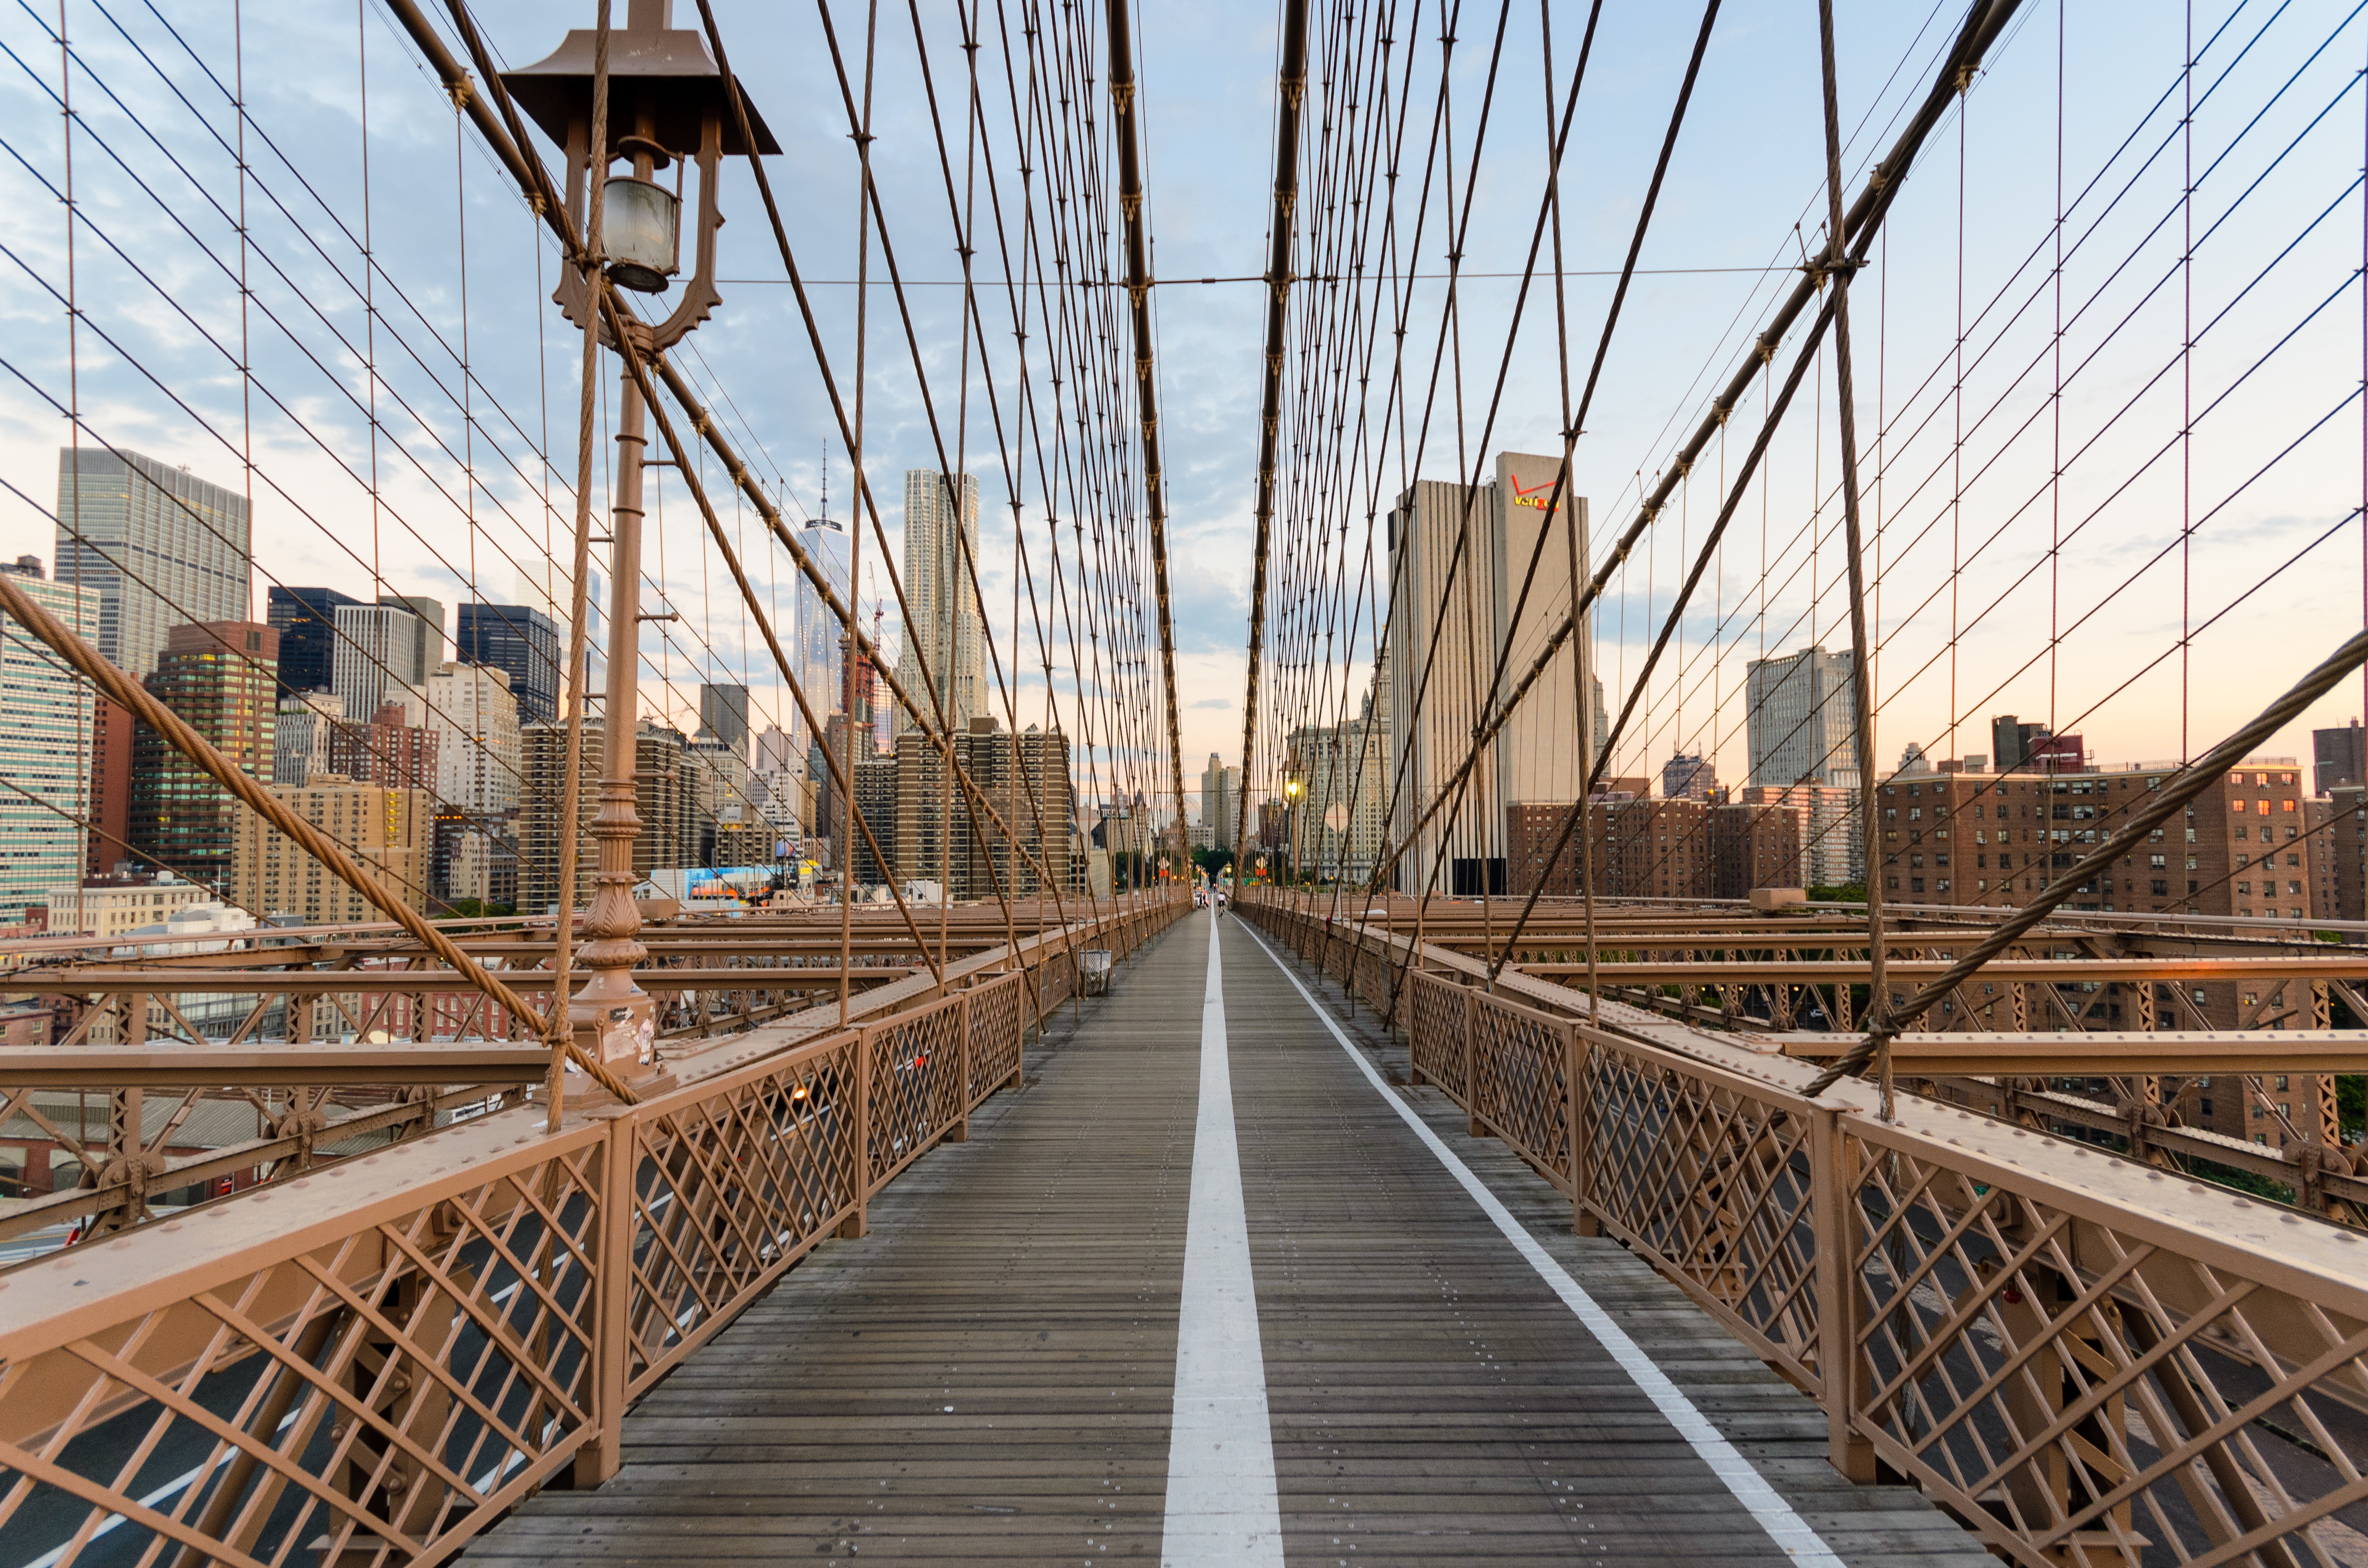
track, bridge, overpass, walkway, cityscape, suspension bridge, transport, public transport, truss bridge, skyway